Tata Bolt

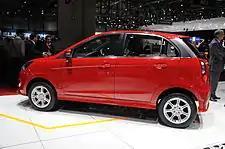
Tata Bolt being displayed at 2014 Geneva Motor Show

The petrol version of the hatchback is powered by the 1.2-litre Revotron Turbocharged MPFi engine which gives a power of 90 PS and torque of 140 Nm. It has three drive modes namelyCity, Eco and Sport. The diesel model gets Fiat's 1.3-litre Multijet diesel engine dubbed as Quadrajet. The diesel mill churns a max power of 75 PS and torque of 190 Nm. Both the engines are mated to five speed manual transmission.